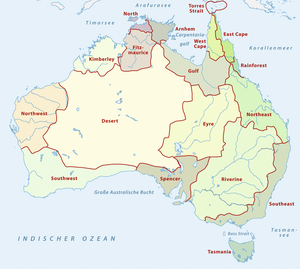
Carte des régions des peuples indigènes d'Australie